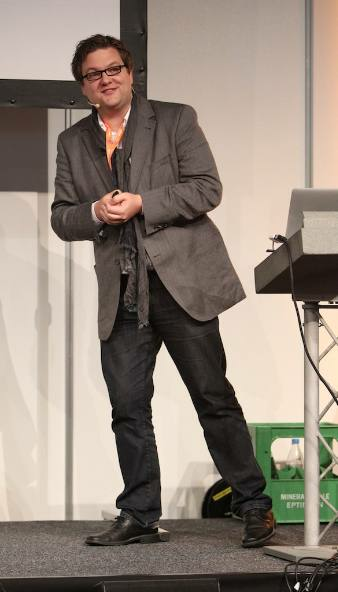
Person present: Yes